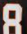
Number: 8